Aenigmastropheus

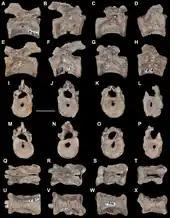
Cervico-dorsal vertebrae

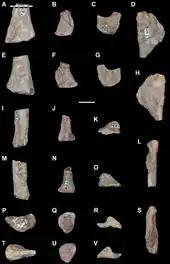
Various bones

The phylogenetic position of "Aenigmastropheus" was explored by Ezcurra "et al." (2014) using a newly constructed data matrix. It is mostly based on the data matrix published by Reisz "et al." (2009) with the re-description of "Apsisaurus witteri". Thirteen early saurian species, as well as "Aenigmastropheus", and 107 characters from Dilkes (1998), Müller (2004) and Senter (2004), as well as some new characters were added to the matrix, and some taxa were scored differently. The resultant data matrix includes 40 amniote taxa, scored based on 219 morphological traits. The cladogram recovered by Ezcurra "et al." (2014) was almost entirely consistent with that of Reisz "et al." (2009). "Aenigmastropheus" was recovered as a non-archosauriform archosauromorph, the sister taxon of "Protorosaurus speneri" from the Wuchiapingian of Germany. Its position within Archosauromorpha was supported by three unambiguous synapomorphies, with two possible synapomorphies supporting the position within Protorosauria. However, due to the fragmentary nature of the holotype of "Aenigmastropheus" which can be scored for less than 10% of the characters, under constrained topologies only one additional step is required to position "Aenigmastropheus" outside Archosauromorpha. A more robust version of the same analysis, published in 2016, found it to be one step away from "Protorosaurus" on the archosauromorph family tree, rather than forming a clade with it. The cladogram below shows the phylogenetic position of "Aenigmastropheus" among the Sauria following this analysis.